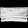
Label: Bag